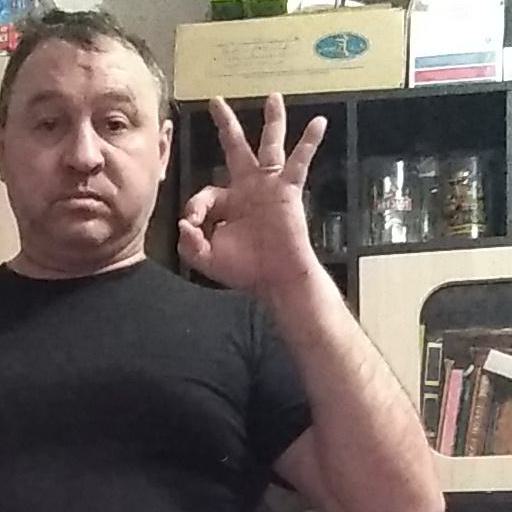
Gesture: ok